Zainuddin Shirazi

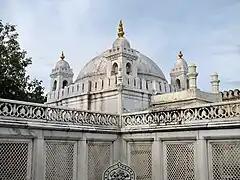
Zainuddin Shirzai's Maqbara at Khuldabad

Syed Zain ud din Davud (*Hijri 701/1302 CE, † Hijri 771/1370 CE) was born at Shiraz and went to Delhi by way of Mecca. He studied under Maulana Kamaluddin of Samana, and came with him to Daulatabad. The author of the "Mayrat-al Walayeh" mentions that Zainuddin, on his arrival at Daulatabad, disapproved of the singing and dancing in the convent of Burhan uddin; but when he visited the tekkieh, he was perfectly satisfied, and he and his companions were initiated in the Chishtia order. Syed Zainuddin held the office of "kazi" at Daulatabad, and in H. 737 (1336 CE) was invested with the mantle of the kaliphat, but did not actually succeed till after Burhan ud din's death in H. 741 (1340 CE). Syed Husain has recorded all the sayings of Zainuddin in his "Hidayat ul Kalul", and mentions that in H. 747 (1346 CE), sultan Muhammad bin Tughluq (H.699-H.752/1300-1351 CE) directed him to leave for Delhi with the other inhabitants. After the death of the sultan, his successor Firoz Shah permitted the saint to return to Daulatabad.